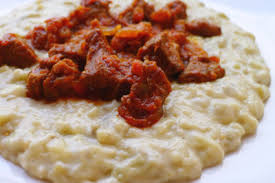
Yemek: hunkar_begendi